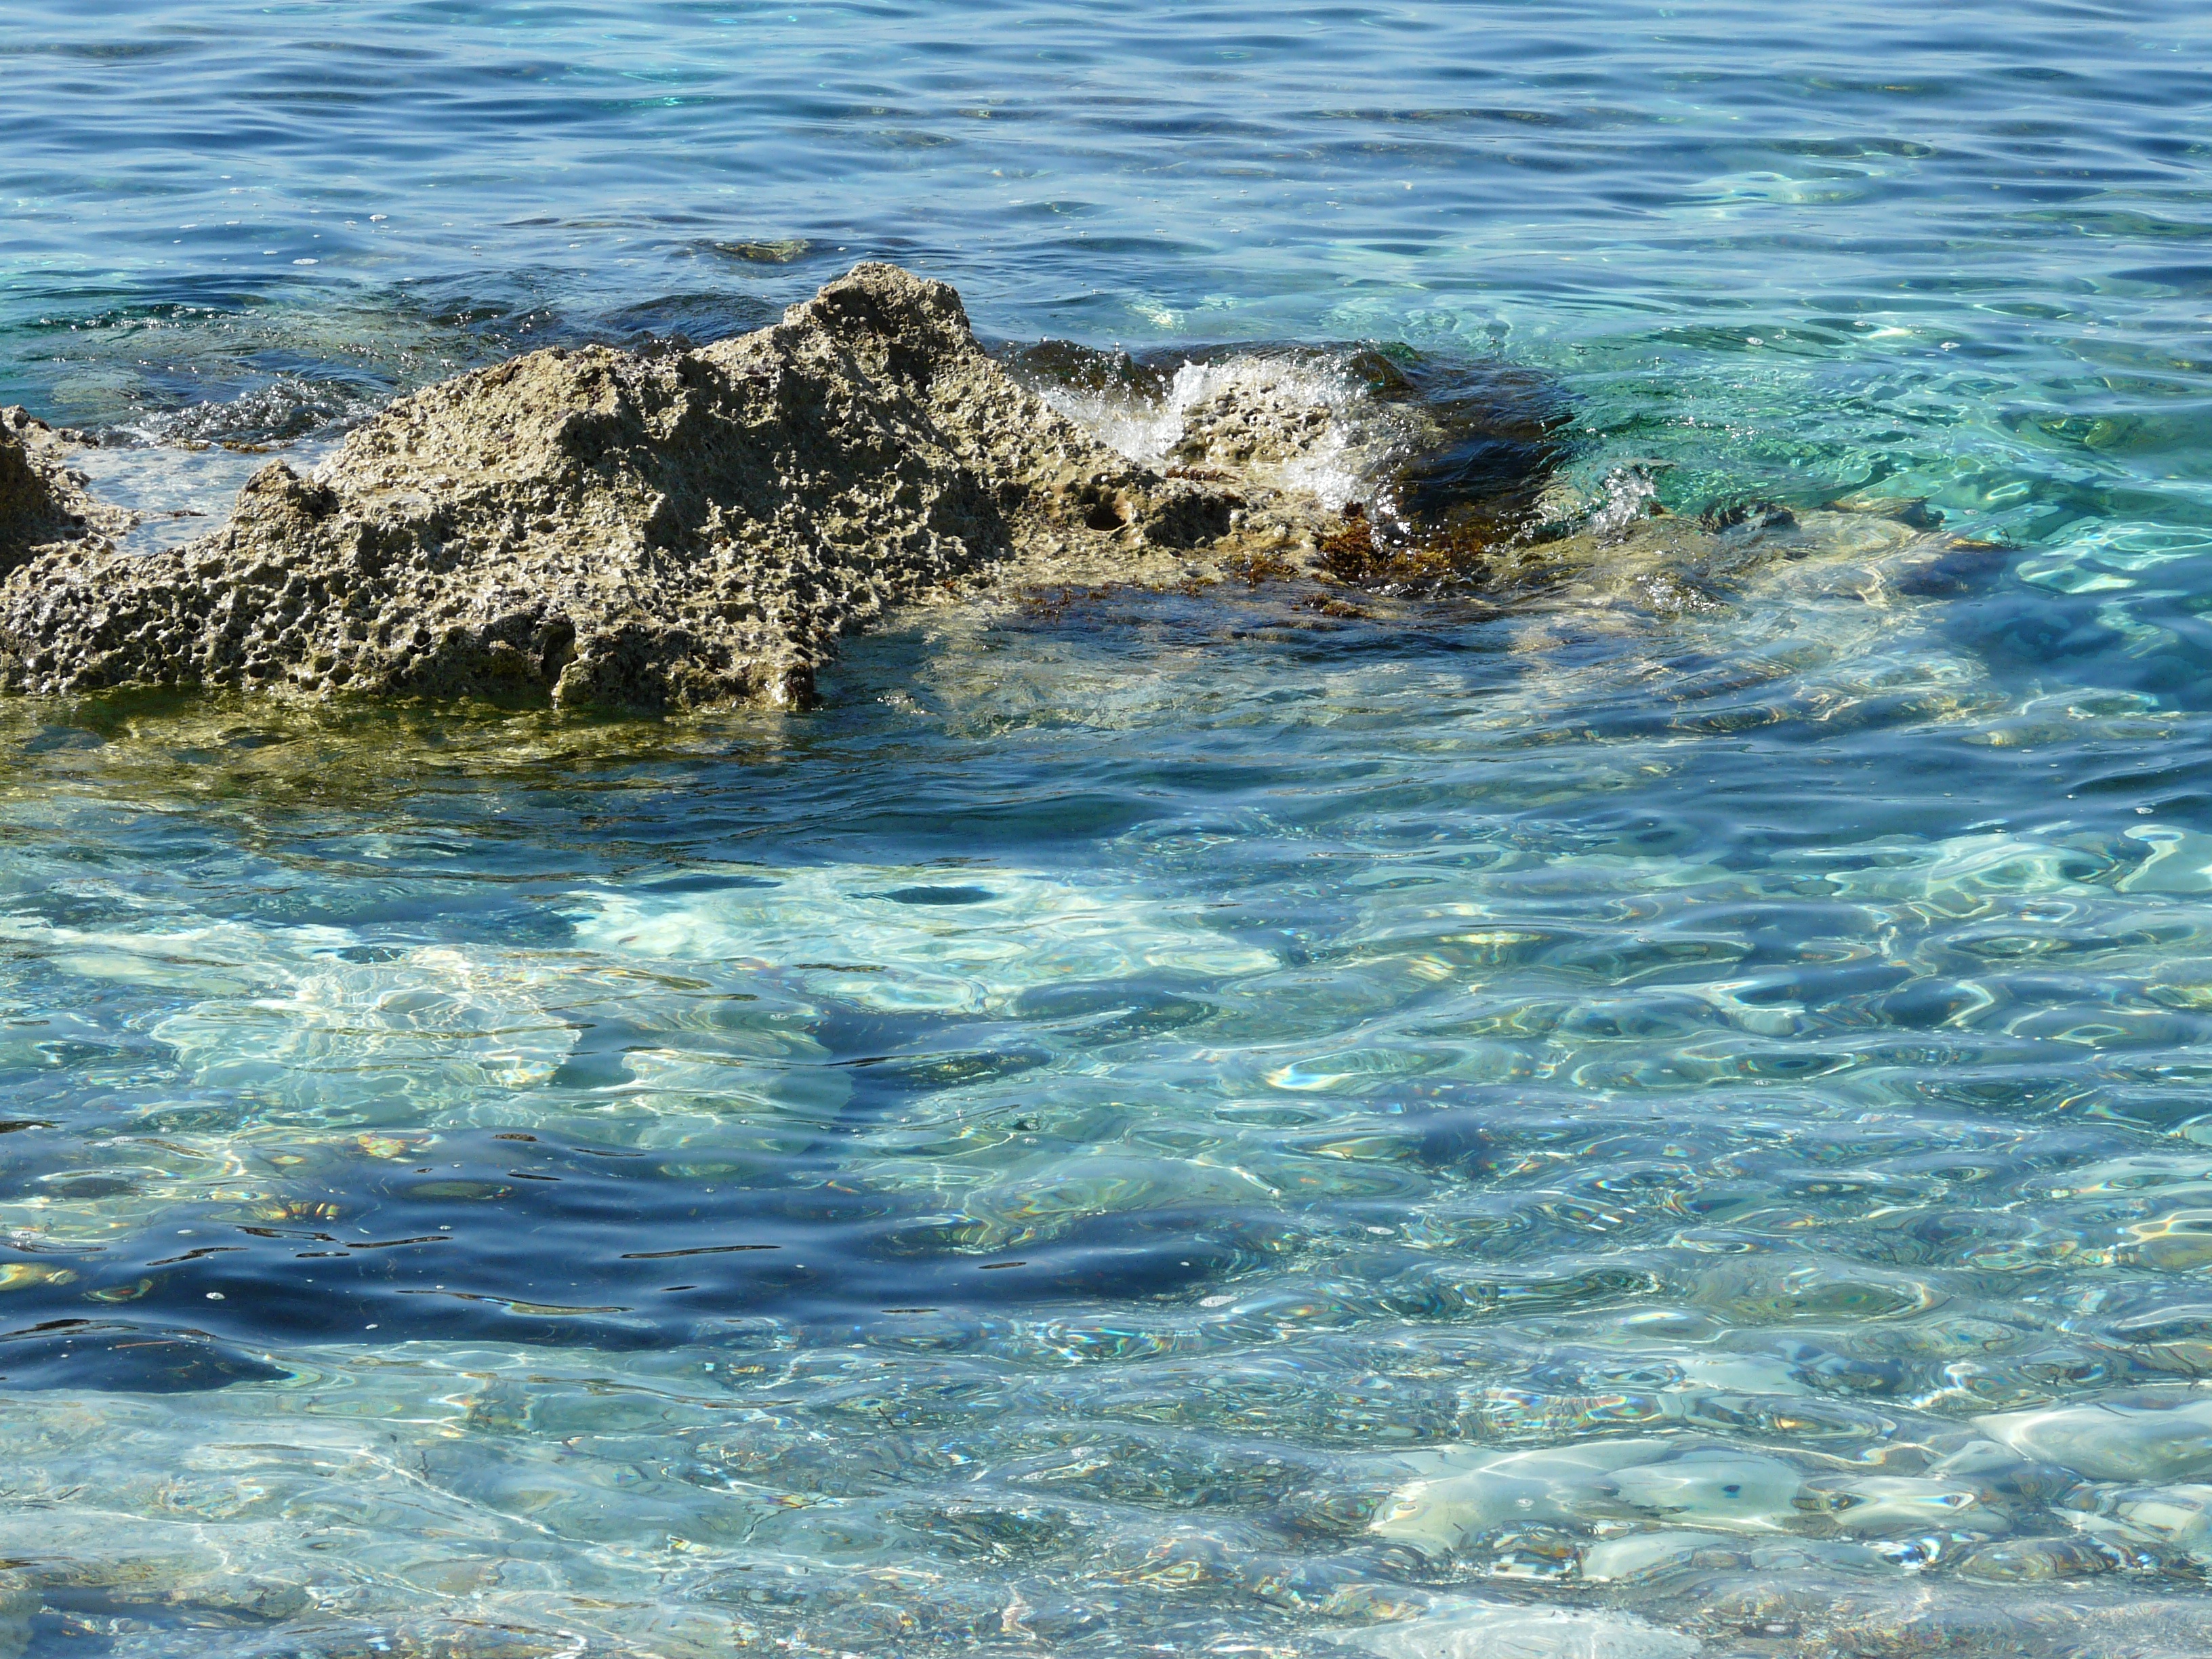
beach, sea, coast, water, rock, ocean, liquid, shore, wave, cove, bay, blue, terrain, body of water, surface, reef, cape, islet, tide pool, wind wave, marine biology